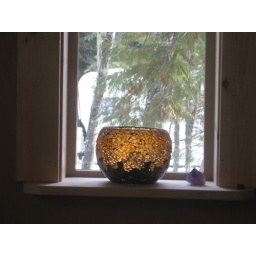
Front window from my desk in the office